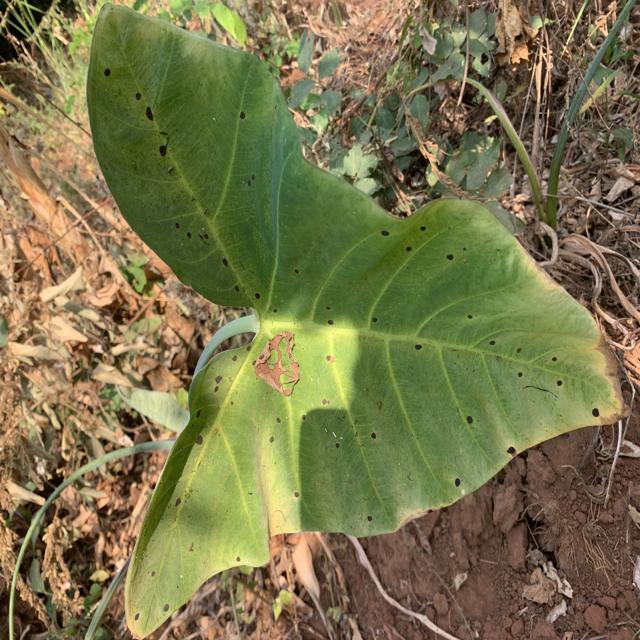
Label: Early_Blight